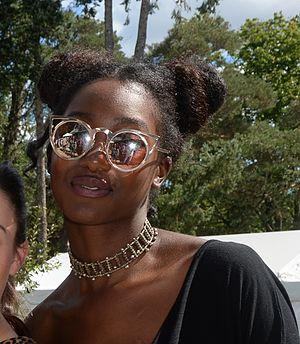
Mouna Traoré est une actrice canadienne.